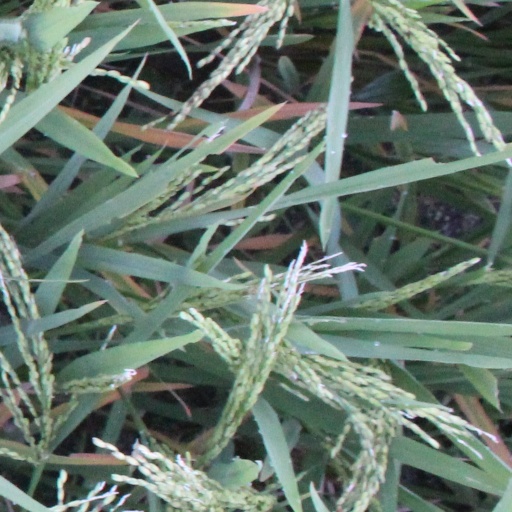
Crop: rice